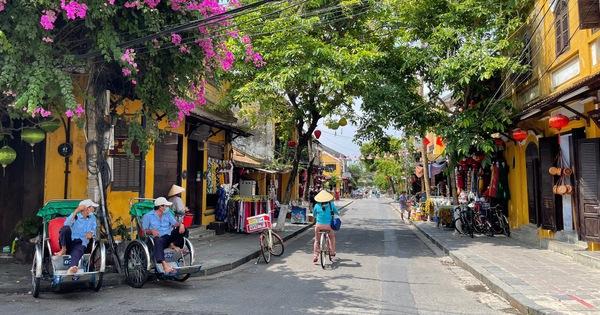
một người phụ nữ đội nón lá đang đạp xe trong con phố